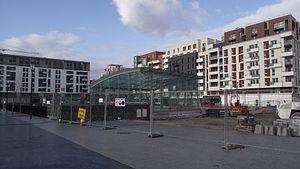
Saint-Denis est une commune française limitrophe de Paris, située au nord de la capitale, dans le département de la Seine-Saint-Denis, dont elle est sous-préfecture, en région Île-de-France.